2019 Boston Red Sox season

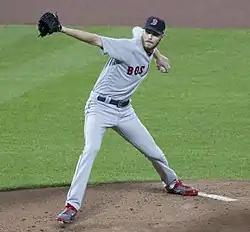
Opening Day starter Chris Sale

After a 12–4 loss in the season opener, the Red Sox came from behind to win the second game of the season, 7–6. Brian Johnson got the win in relief, with Matt Barnes picking up the team's first save of the season. Mitch Moreland's three-run home run in the ninth inning provided the winning margin. A late Boston rally in the third game of the series came up a run short, as Seattle held on for a 6–5 win. Boston again rallied late in the fourth game, loading the bases with one out in the ninth, but fell two runs short, losing 10–8. During the series, only one Red Sox starting pitcher, Nathan Eovaldi in the second game, lasted five innings.